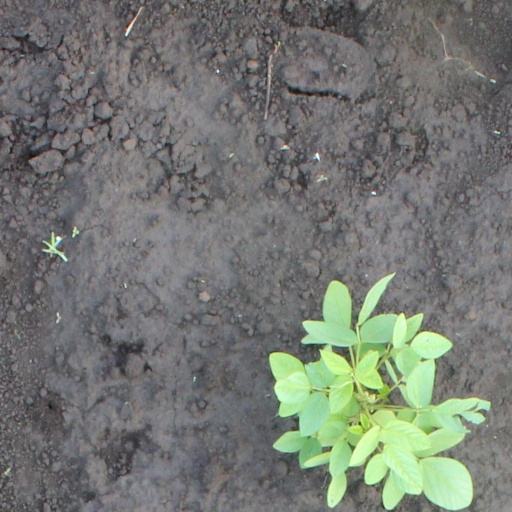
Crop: soybean